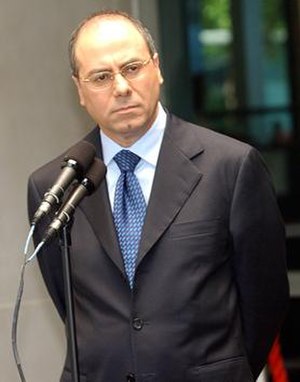
Silvan Shalom
Silvan Shalom
Silvan Shalom, er en israelsk politiker, der mellem 2001 og 2003 var sit lands finansminister og fra 2003 til 2006 udenrigsminister. Pr. januar 2009 er han fortsat medlem af parlamentet Knesset for partiet Likud. Han har været parlamentsmedlem siden 1992.